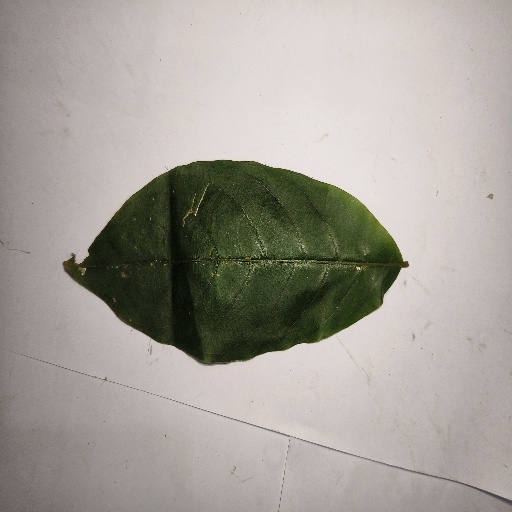
Species: HariTaki
Leaf condition: Healthy Leaf